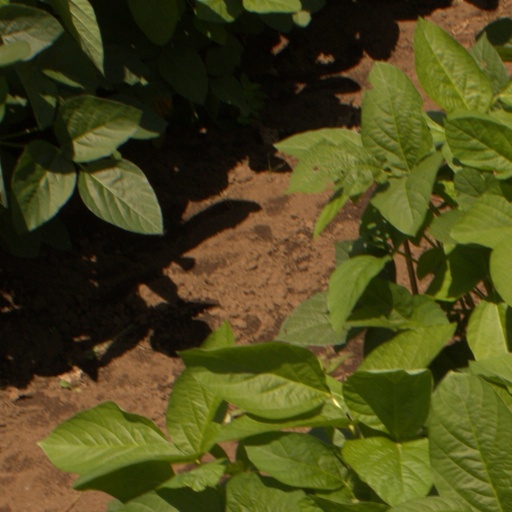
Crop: soybean